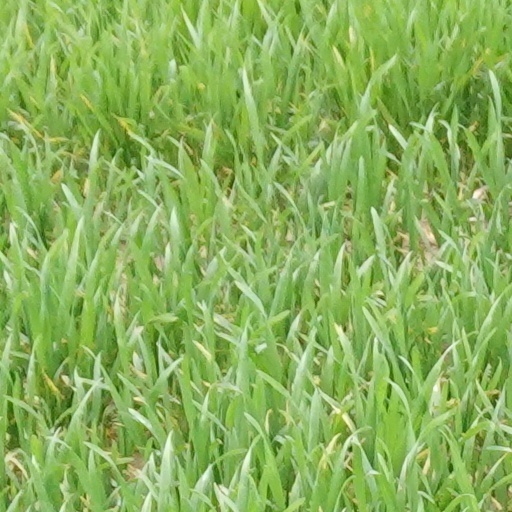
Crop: wheat